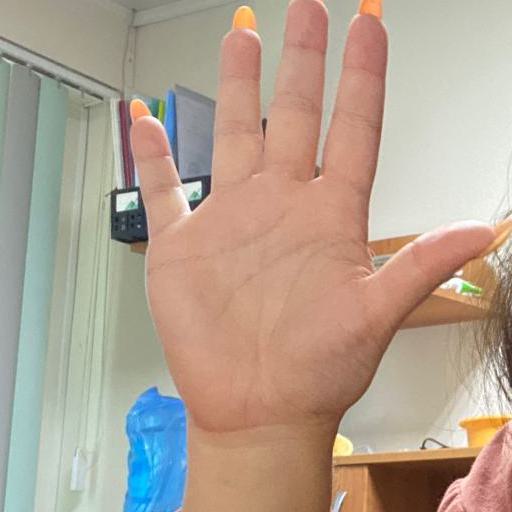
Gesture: palm